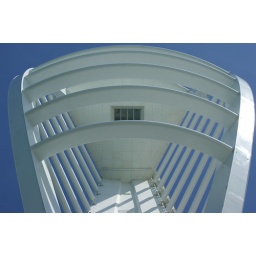
Spinnaker tower from beneath against a blue sky. Portsmouth